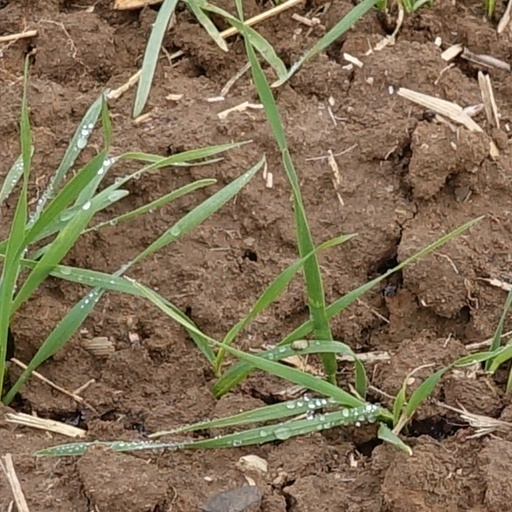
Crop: wheat